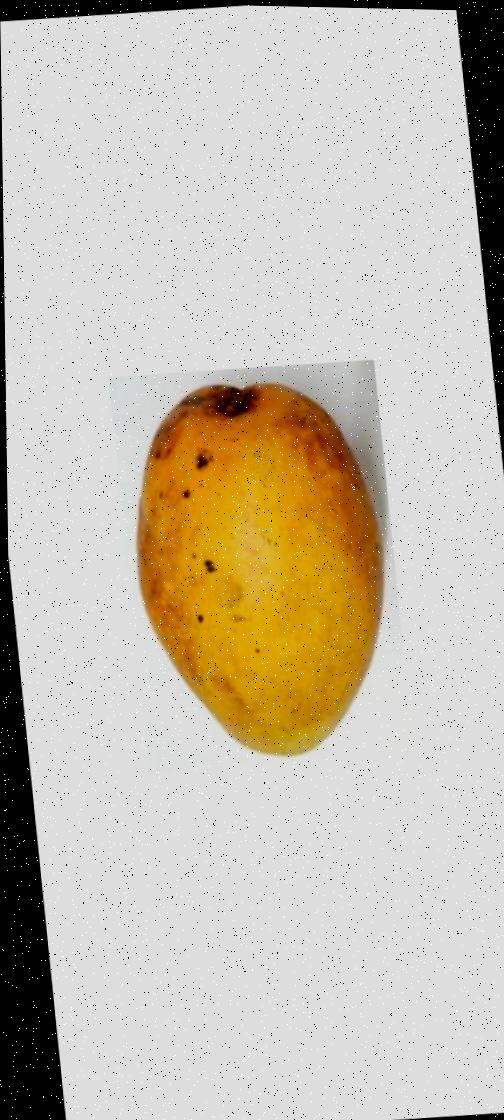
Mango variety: Bari-11